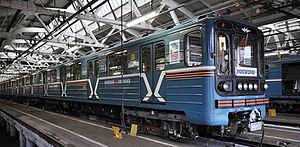
La ligne Zamoskvoretskaïa, initialement appelée ligne Gorkovsko-Zamoskvoretskaïa, est une ligne du métro de Moscou. Ouverte en 1938, elle est la troisième dans l'ordre chronologique, mais porte le numéro 2. Elle compte actuellement 24 stations, sur 42,8 km de rails, parcourant Moscou du nord-ouest au sud-est approximativement. Même si la plus grande partie de la ligne est souterraine, elle est aussi aérienne sur certaines portions. La ligne Zamoskvretskaïa contient de nombreux exemples de l'architecture d'origine du métro moscovite, et notamment la station Maïakovskaïa, qui est la plus photographiée du réseau entier par les touristes.